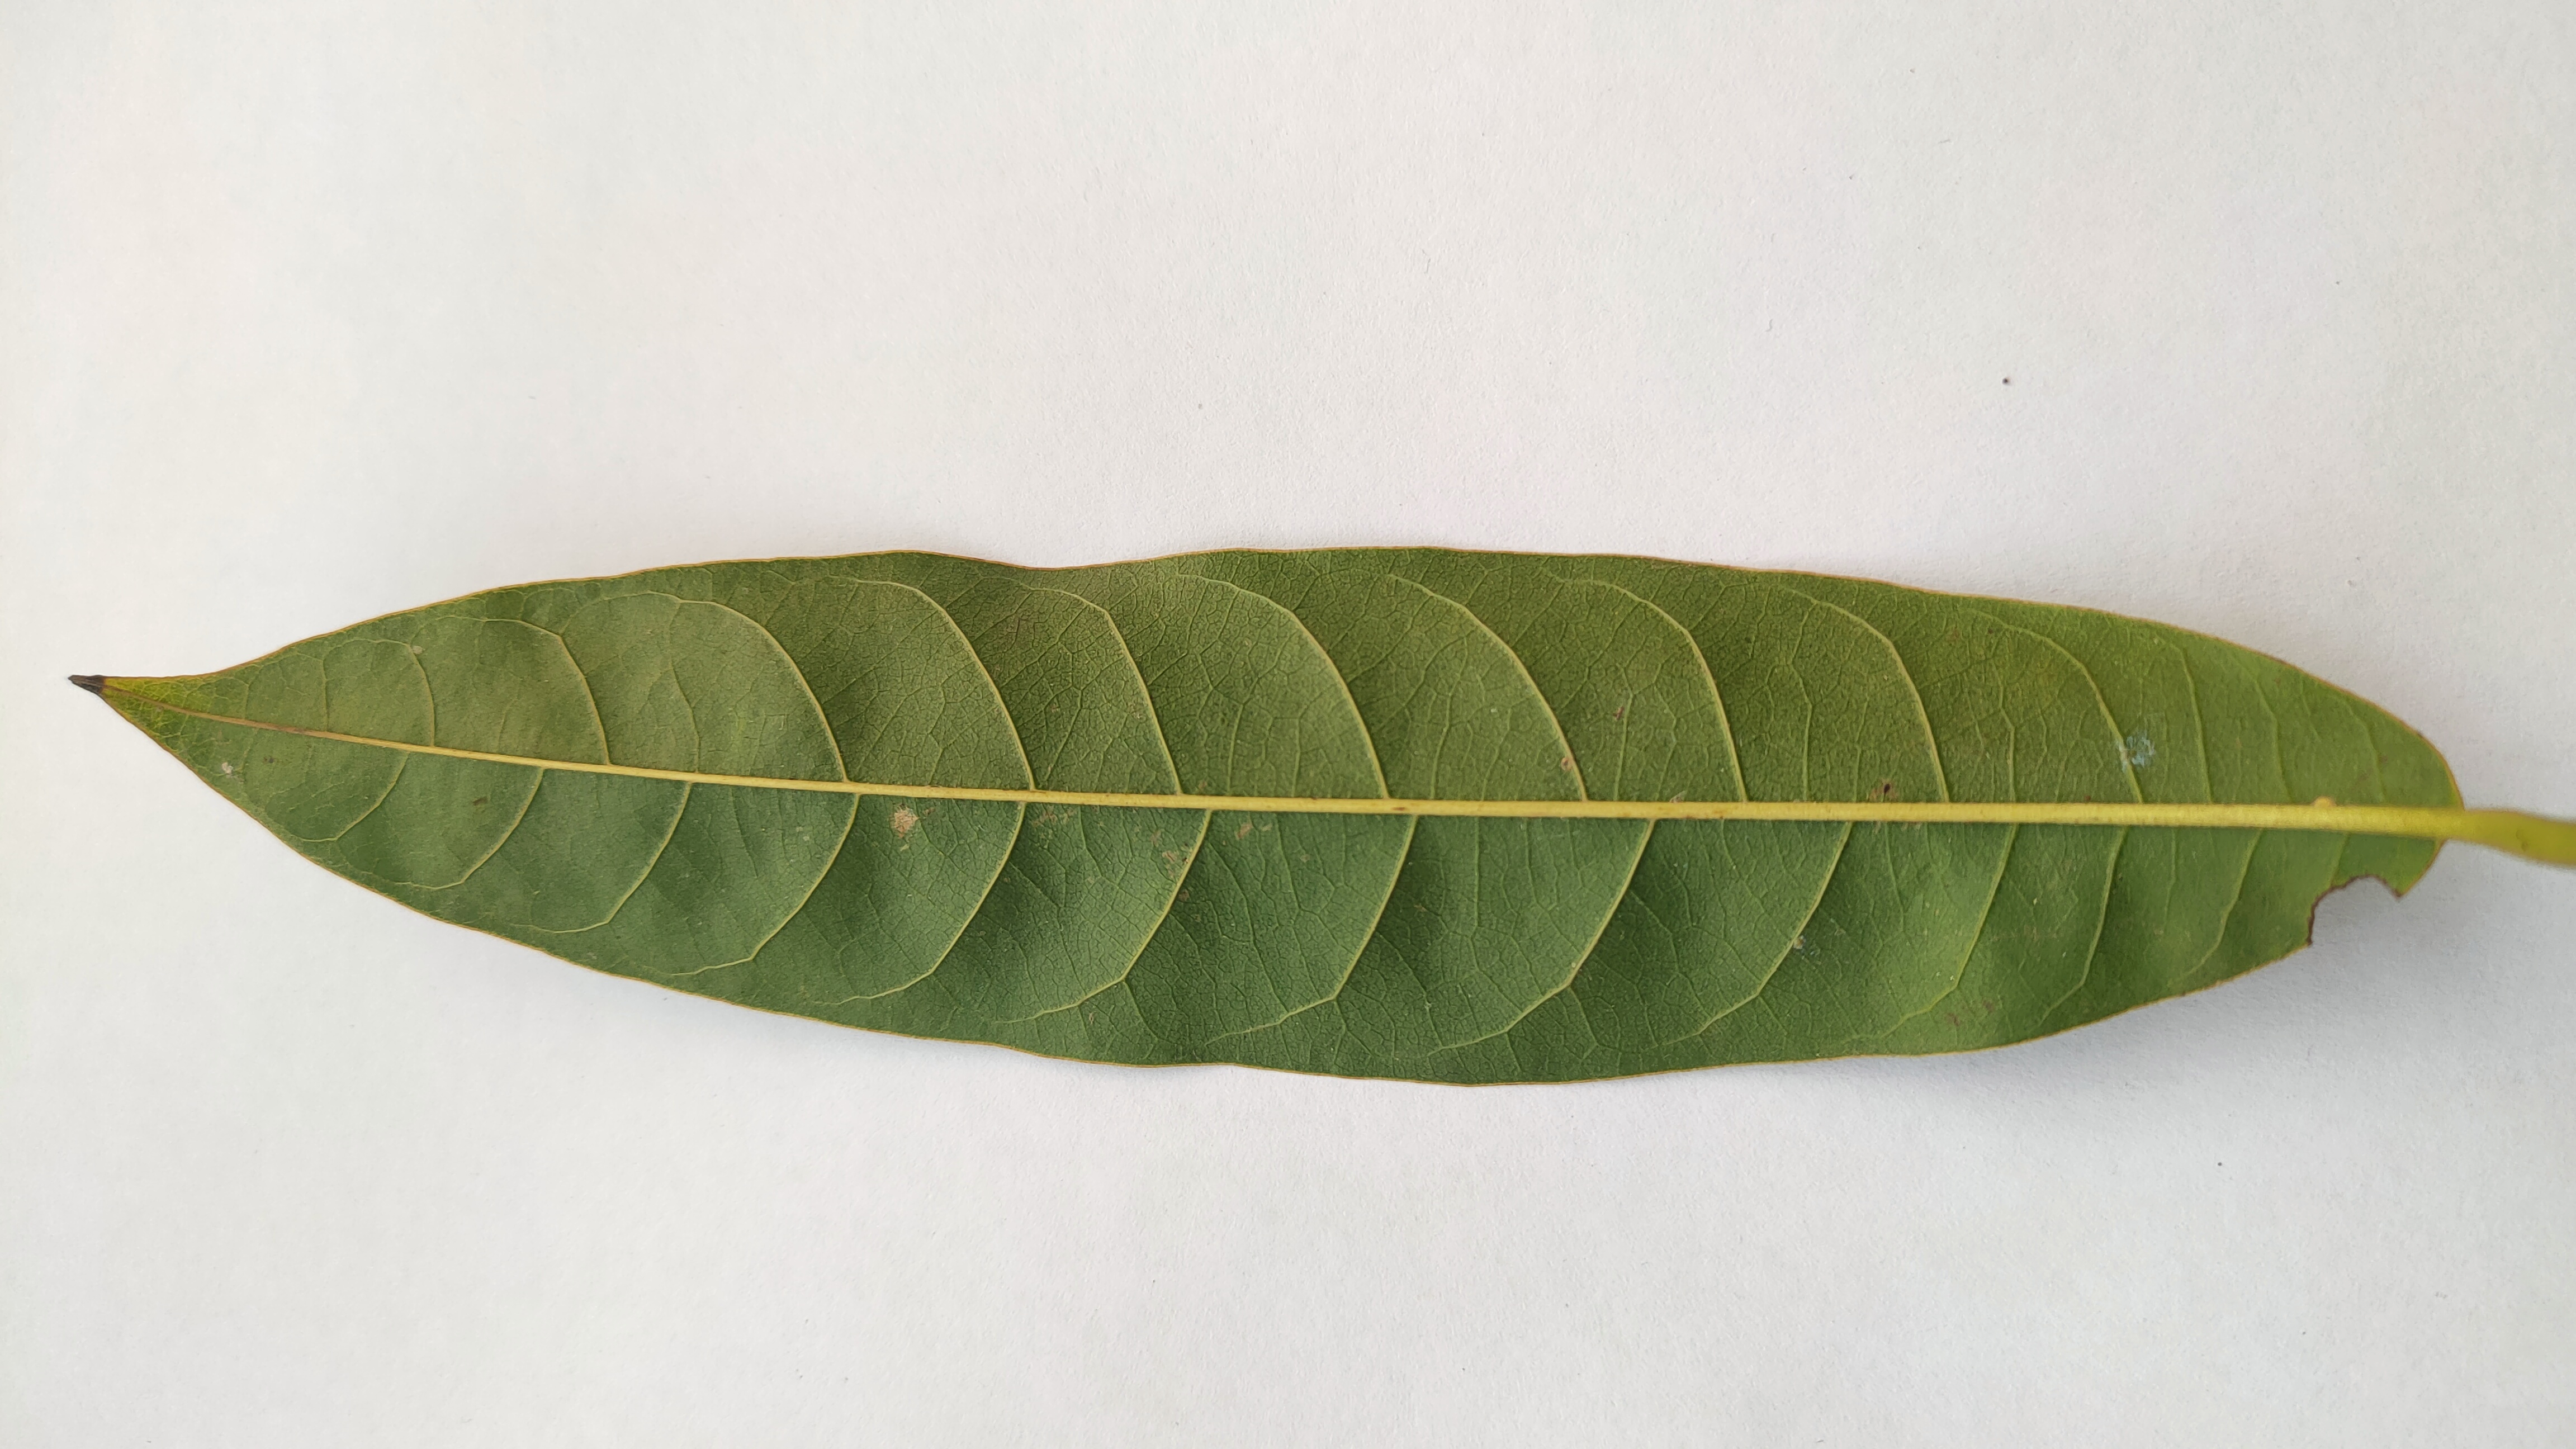
Leaf variety: Custard Apple